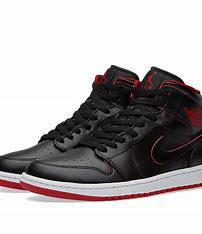
Brand: Jordan
Model: 1 Mid